Elena Nikolaeva (journalist)

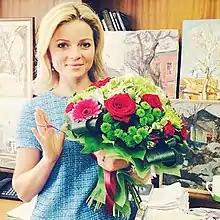

Elena Sergeevna Nikolaeva (born 25 December 1985 in Tashkent) is a Russian journalist. She has also performed episodic roles in several films. Having graduated from the Gubkin Russian State University of Oil and Gas, she worked as television presenter on (2010-2013) and RBC TV (2013-2014). In September 2014, she moved on to Moscow 24.